Maharathi (2008 film)

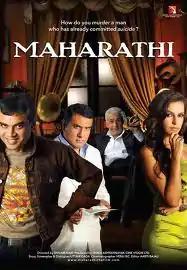

Maharathi is a 2008 Indian Hindi-language thriller film produced by Dhilin Mehta. The film was directed by Shivam Nair and stars Paresh Rawal, Neha Dhupia, Naseeruddin Shah, Boman Irani, Om Puri and Tara Sharma.The film's music is by Shibani Kashyap. The film is based on the Gujarati language